Bolivia at the Copa América

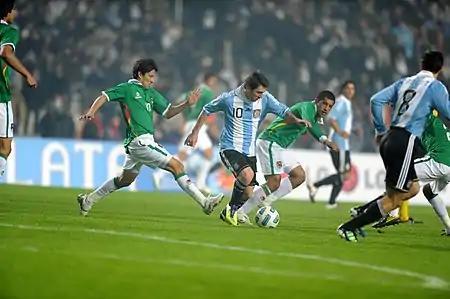
Scene from the opening match of the 2011 Copa América against Argentina which ended in a 1–1 draw.

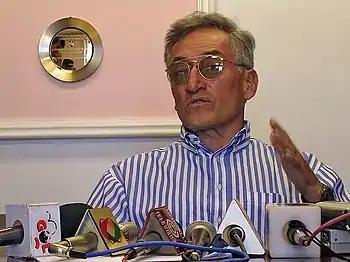
Ramiro Blacut (here in 2004) was the player of the tournament in 1963. Playing in Argentina at the time, he was one of only two Bolivian squad members who played outside of Bolivia.

The Copa América is South America's major tournament in senior men's football and determines the continental champion. Until 1967, the tournament was known as South American Championship. It is the oldest continental championship in the world with its first edition held in 1916.